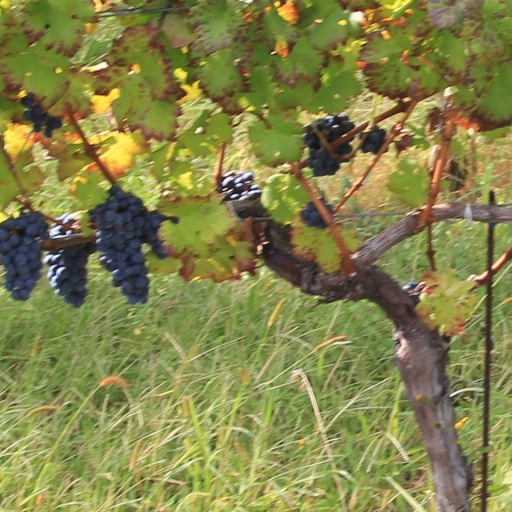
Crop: grape